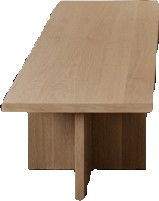
Surface category: table